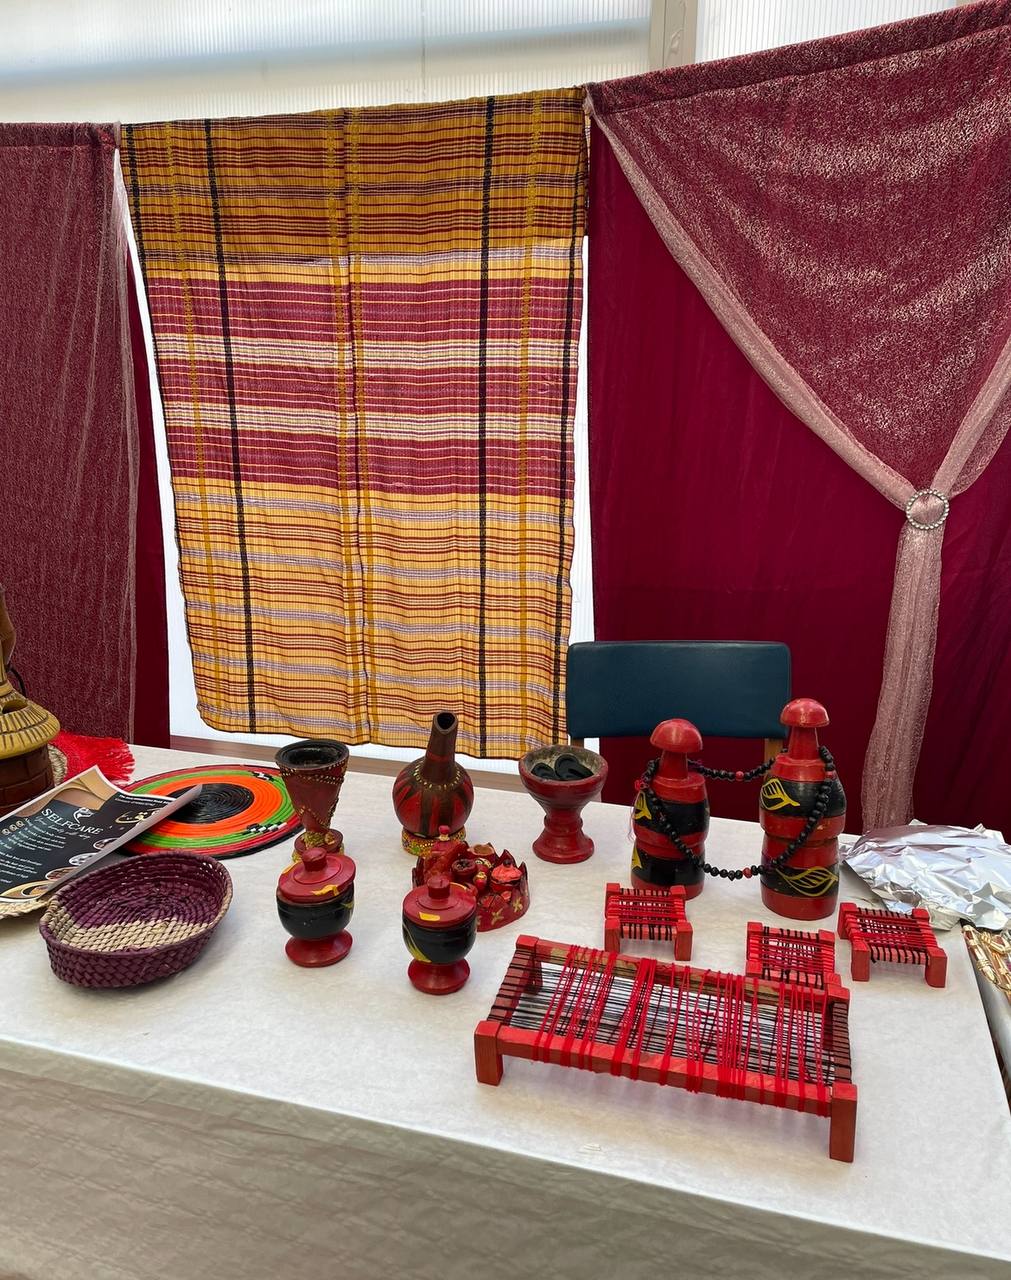
الوصف بالفصحى: أدوات تستخدم في طقوس الزواج السوداني
الوصف بالعامية السودانية: حاجات الجرتق
التصنيف: Local Culture & Objects